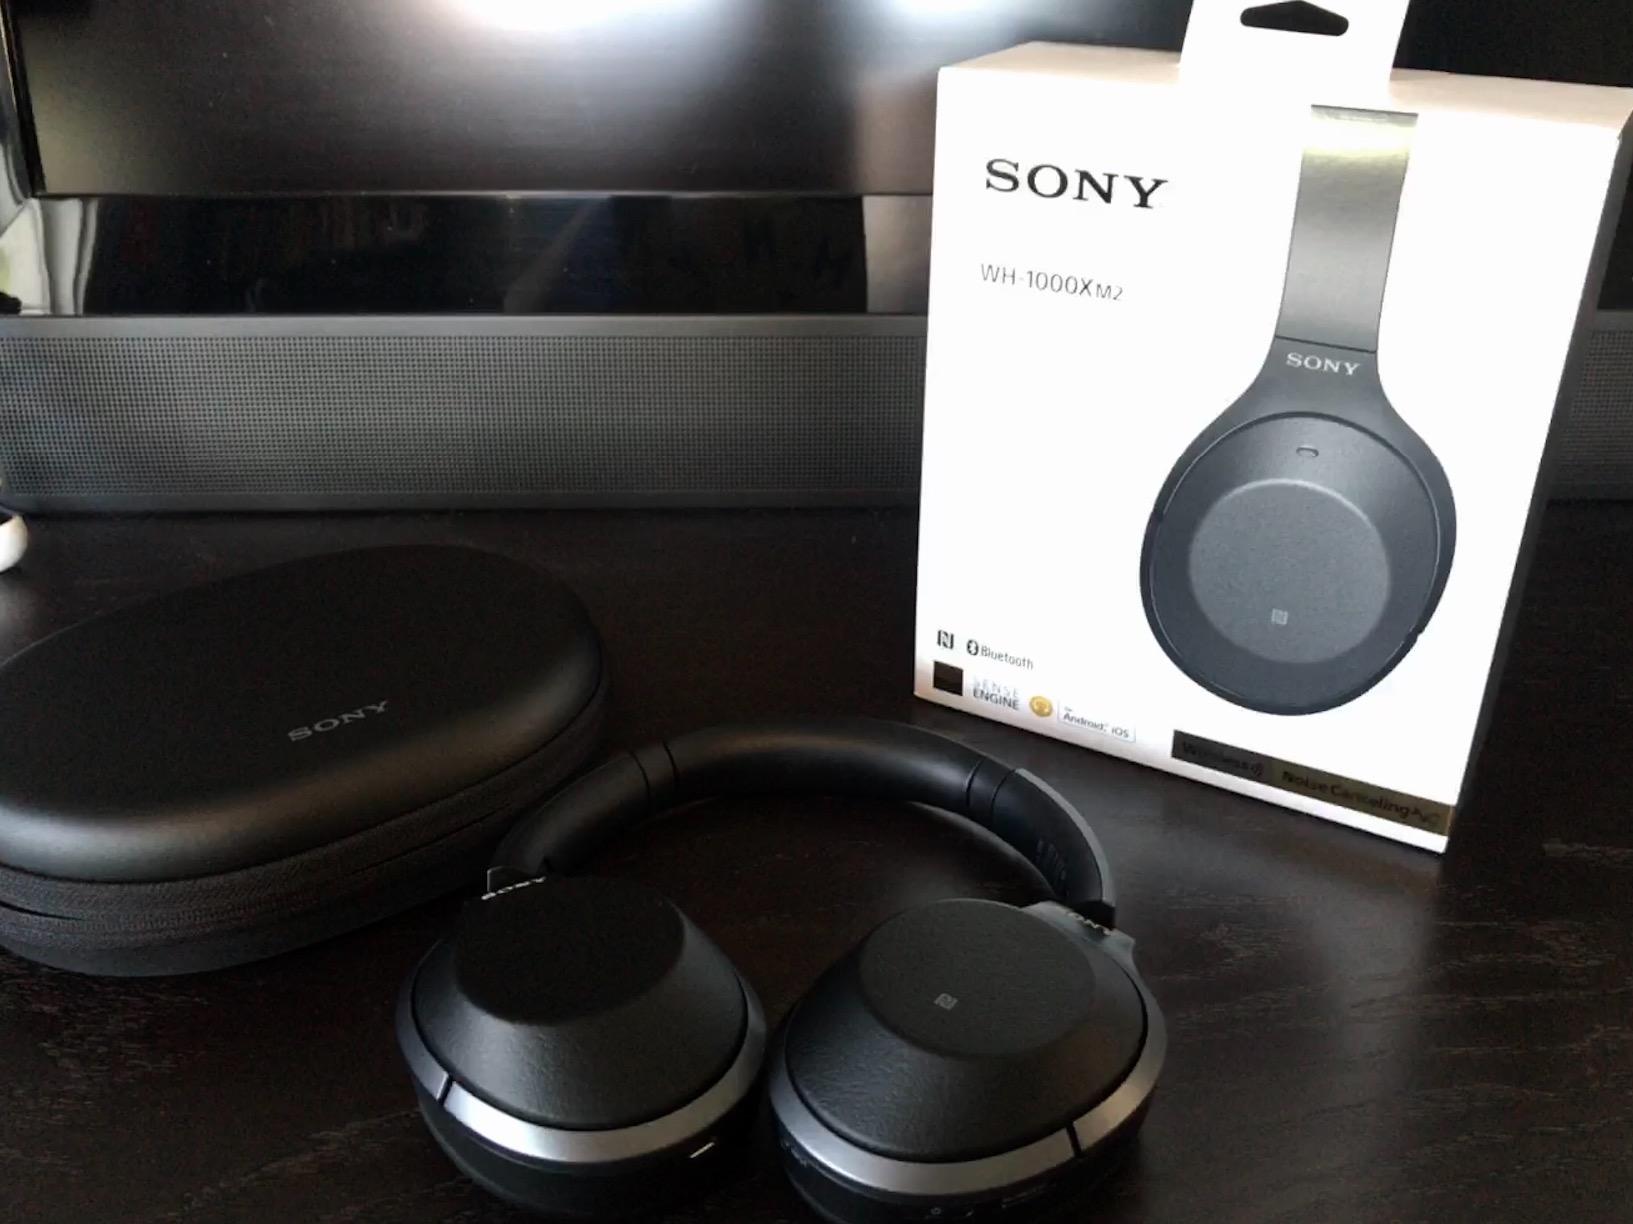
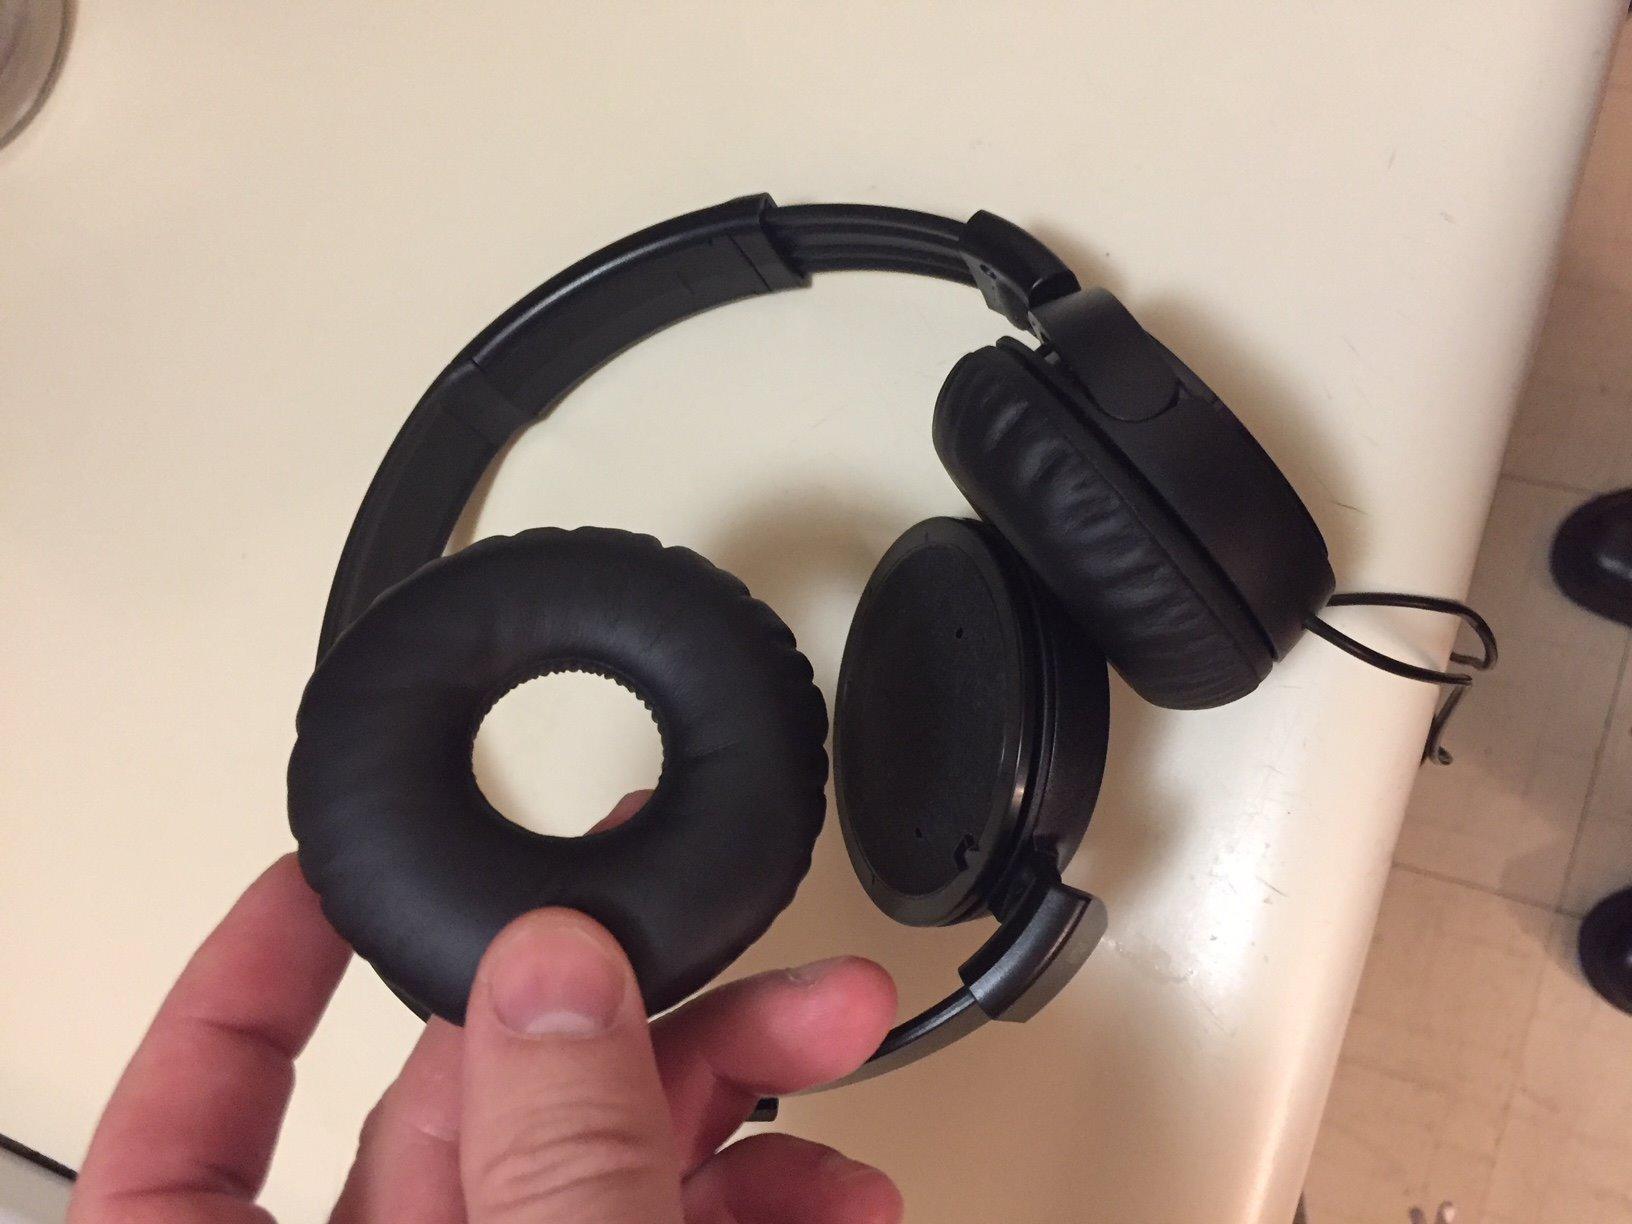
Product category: headphones
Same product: no